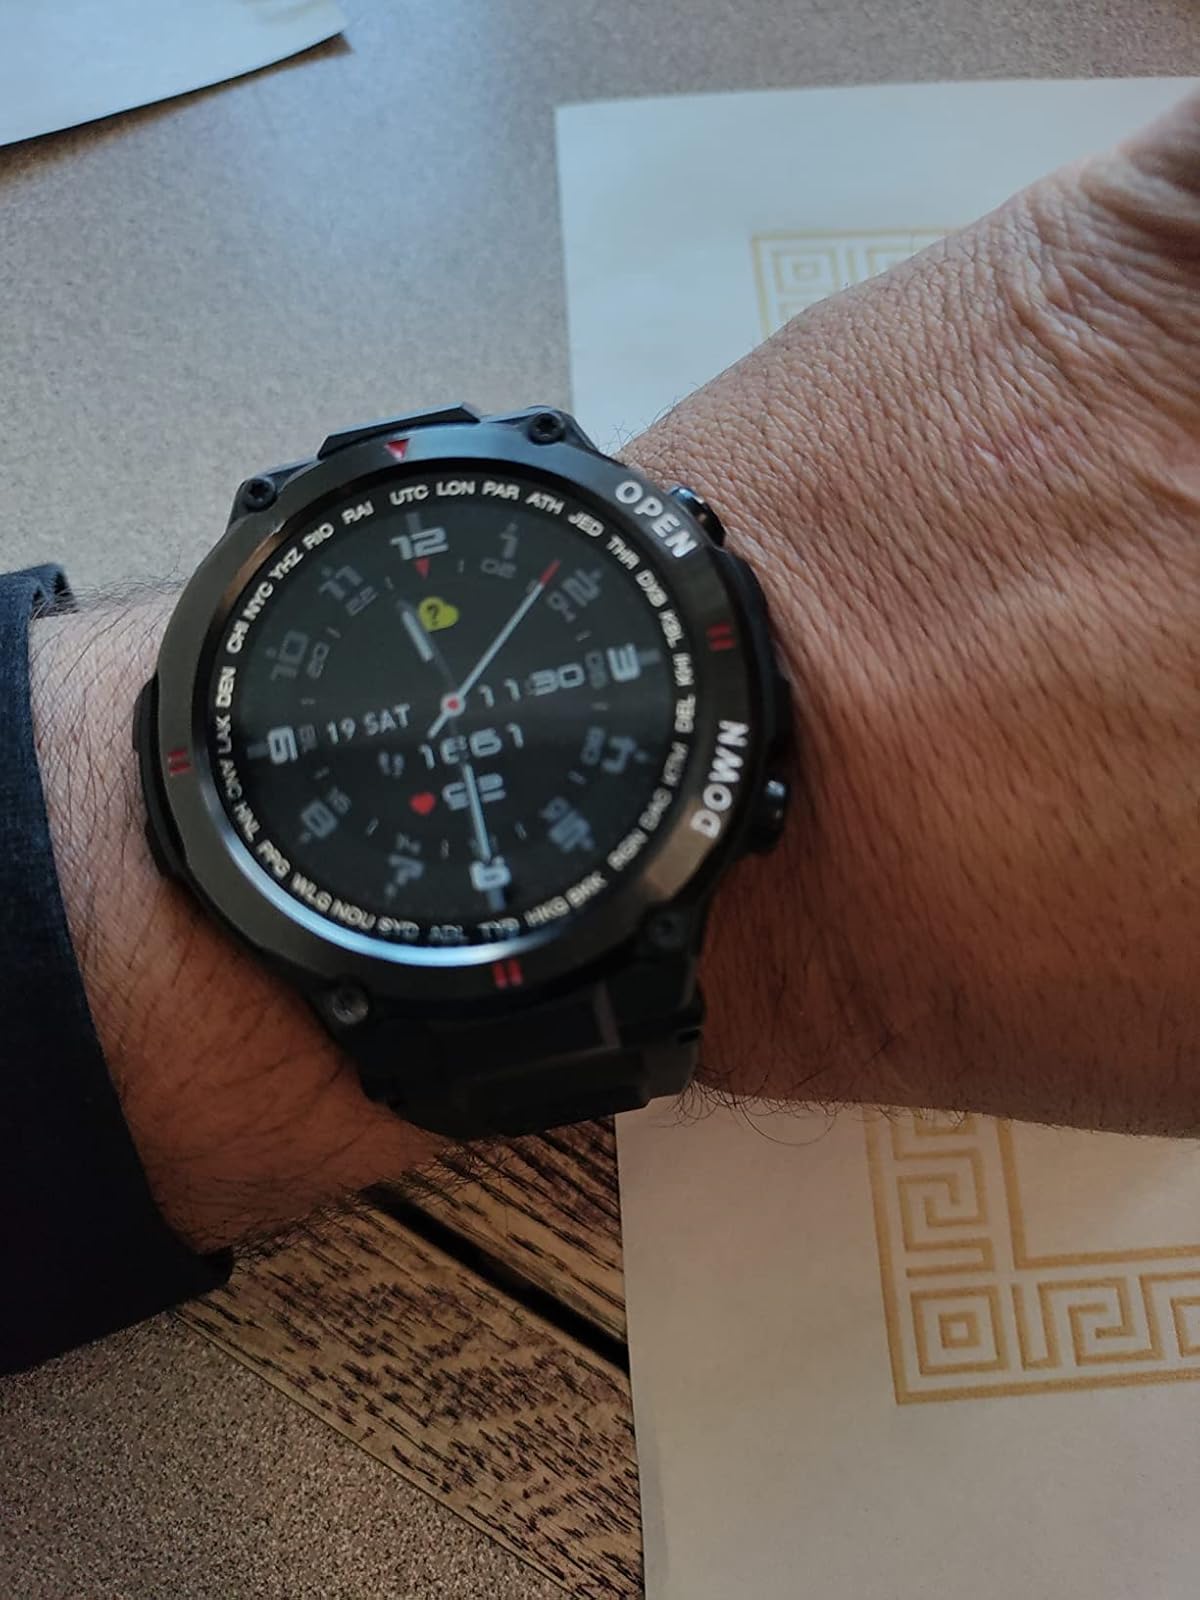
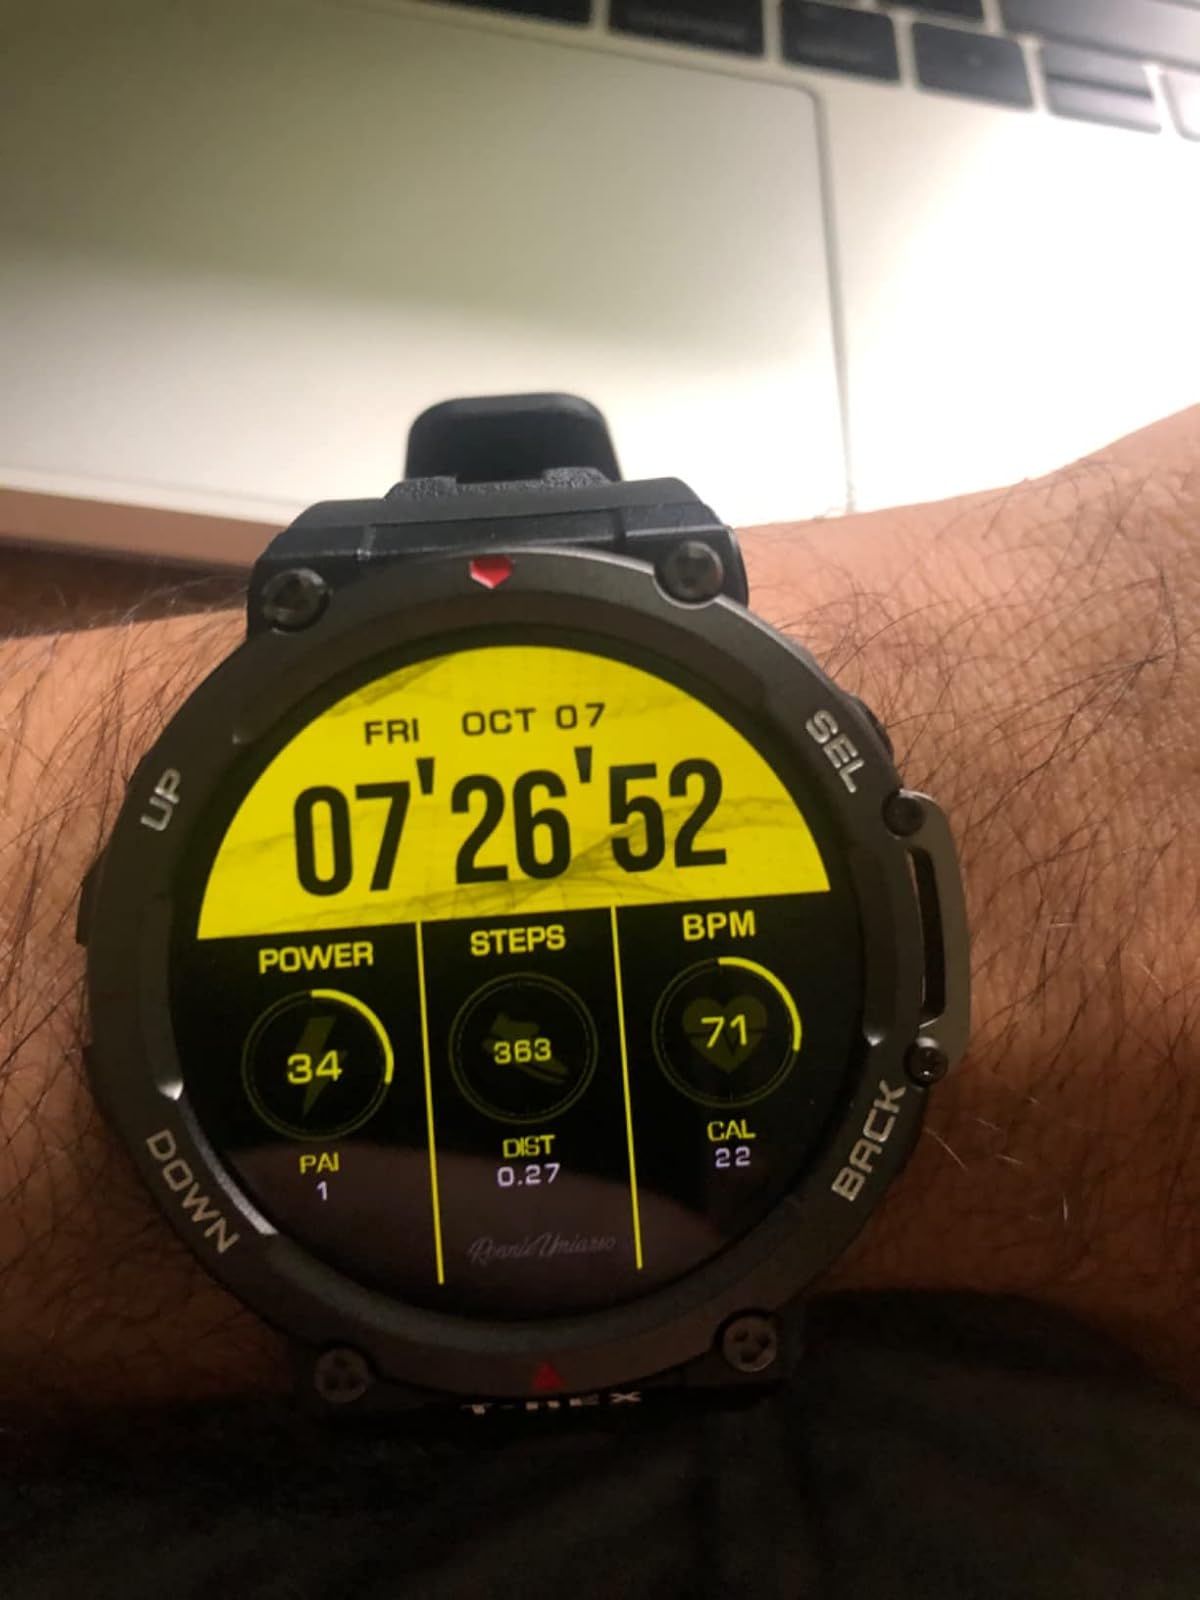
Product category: smartwatch
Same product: no